Question: Please indicate a possible affordance area of the baseball bat that can be used for holding
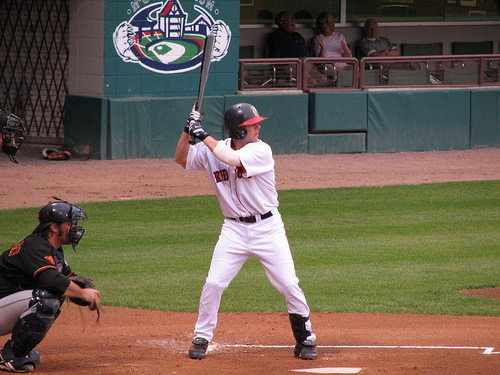
Answer: [182.5, 104.5, 208.5, 138.5]